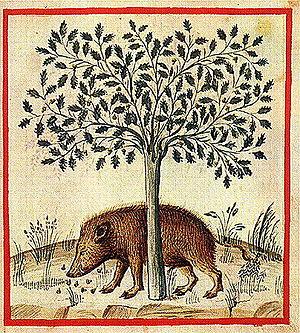
Glands (glandes) Nature: froids au second degré, sec au troisième degré. Optimum: Ceux qui sont volumineux et frais. Utilité: Ils aident la rétention. Dangers: Elles empêchent la menstruation. Neutralisation des dangers: En les mangeant grillées et sucrées.
Le Tacuinum sanitatis est un manuel médiéval sur la santé, basé sur le Taqwīm al-Ṣiḥḥa تقويم الصحة, un traité médical arabe écrit par Ibn Butlân vers 1050.